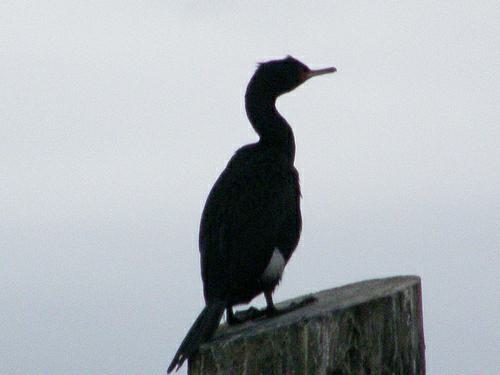
A photo of a pelagic cormorant